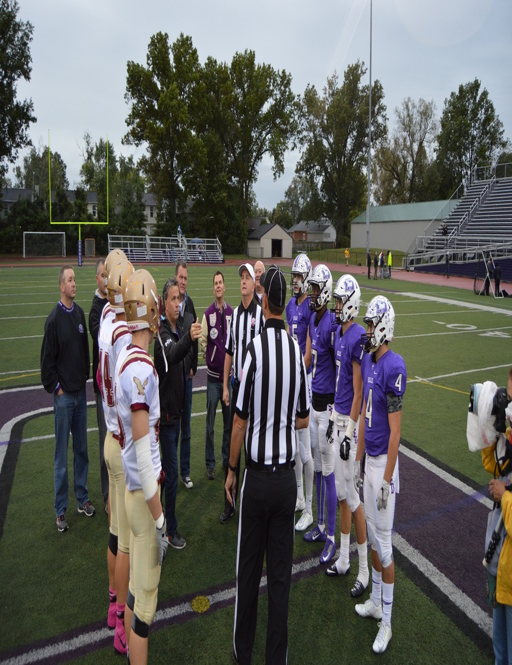
members of the team served as person before the game